Baby Arizmendi

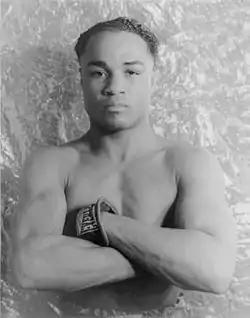
Armstrong

In Mexico City on November 4, 1934, he defeated Henry Armstrong in their first of five meetings, winning almost every round despite suffering a broken wrist in the second, and by some accounts taking claim of the California-Mexican World featherweight title. He defeated Armstrong once again on January 1, 1935, in a twelve round unanimous decision in Mexico City. Following those victories, he defeated future world title holder Chalky Wright by fourth round knockout. On February 7, 1936, he lost to future lightweight champion Lou Ambers in a ten round unanimous decision, with Ambers taking every round, by one account. Arizmendi, however fought well for the first five rounds, but was unable to continue the pace in the remaining portion of the match. Ambers got his range with his punishing left in the fourth, fifth, and sixth. In the eighth, Arizmendi suffered a bleeding cut near his right eye, helping Ambers to increase his points margin in the final two rounds. The bout was not billed as a title fight.